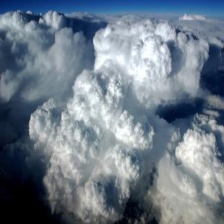
Cloud type: Cumulonimbus